Pagliacci (1982 film)

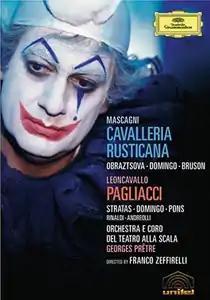
Plácido Domingo as Canio

Pagliacci is a 1982 Italian film of Ruggero Leoncavallo's opera "Pagliacci", directed by Franco Zeffirelli. All the actors, including Plácido Domingo and Teresa Stratas in the starring roles, were opera singers who sang their own parts. "Pagliacci" was shot at Milan's La Scala opera house and on a movie sound stage. Georges Prêtre conducted the Orchestra and Choir of La Scala.